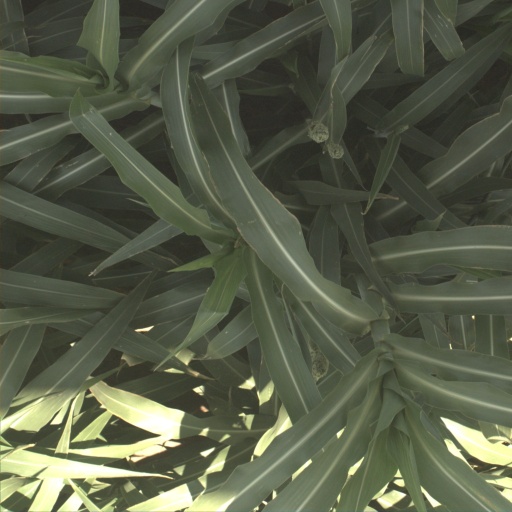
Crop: sorghum